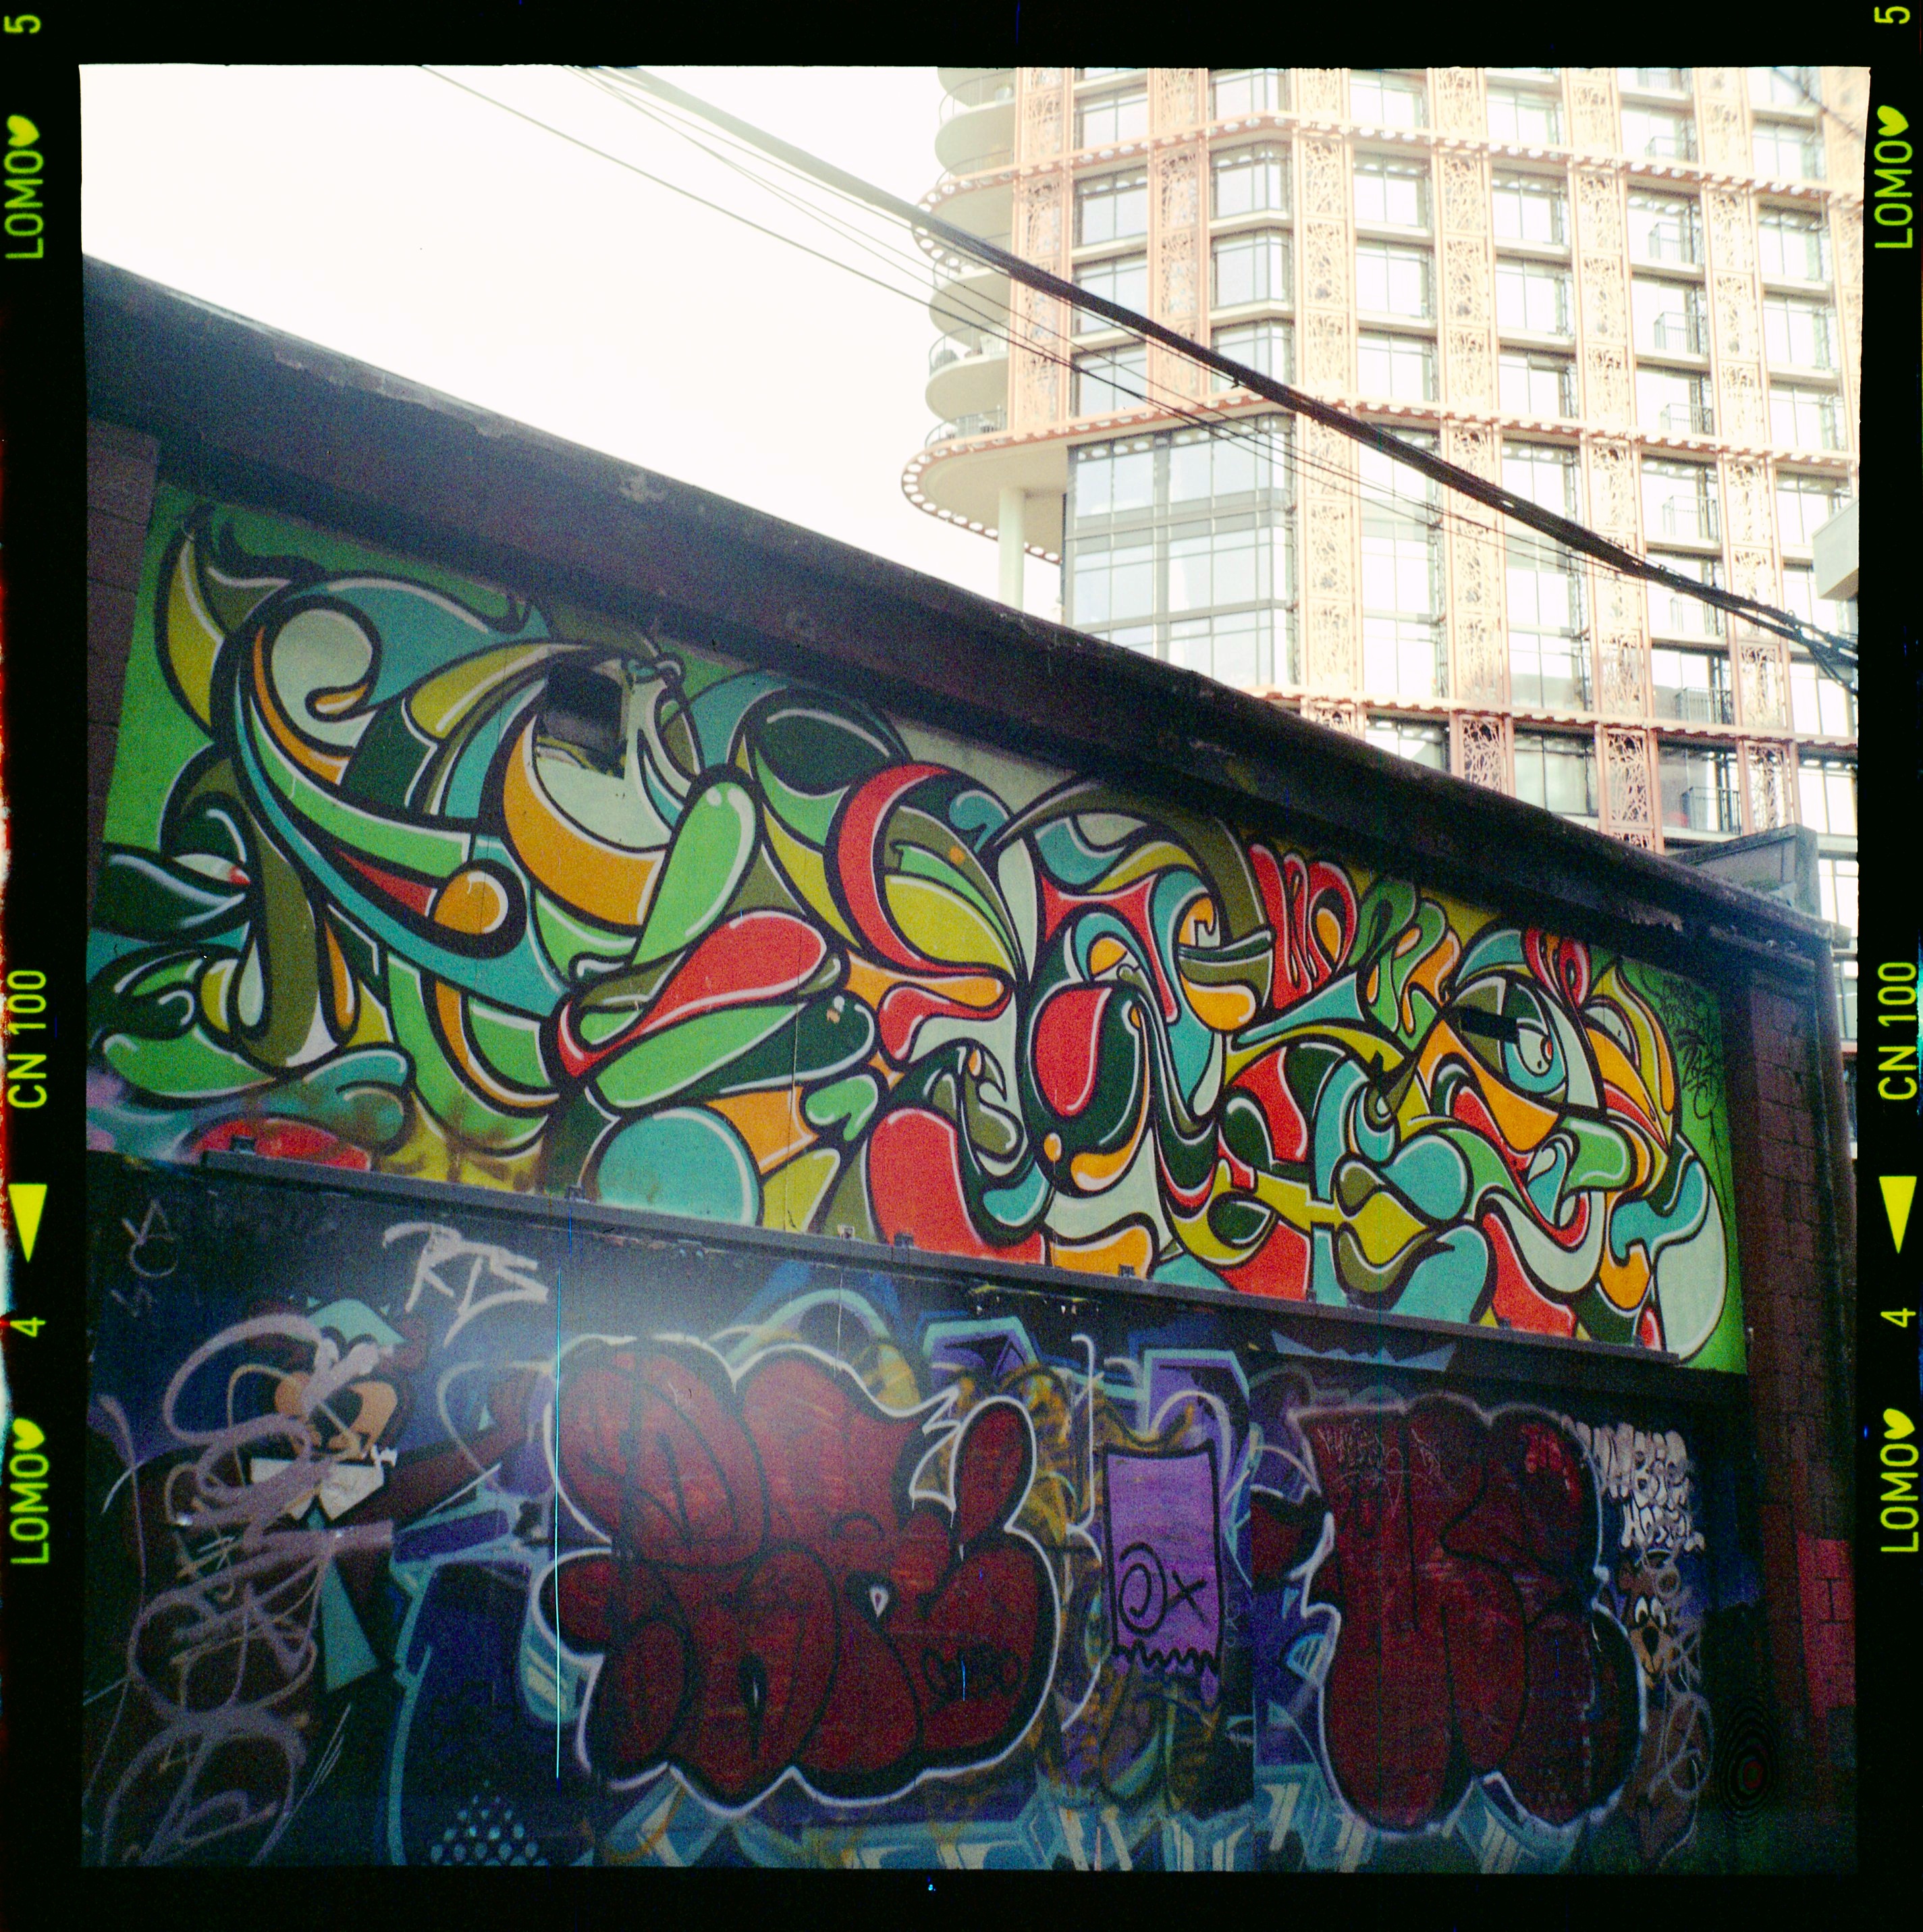
window, glass, film, square, graffiti, signage, art, mural, 120, 120film, squareformat, vancouverbc, epsonv550, fotor, argussuper75, analoguelove, argus, lomofilm, lomography100120